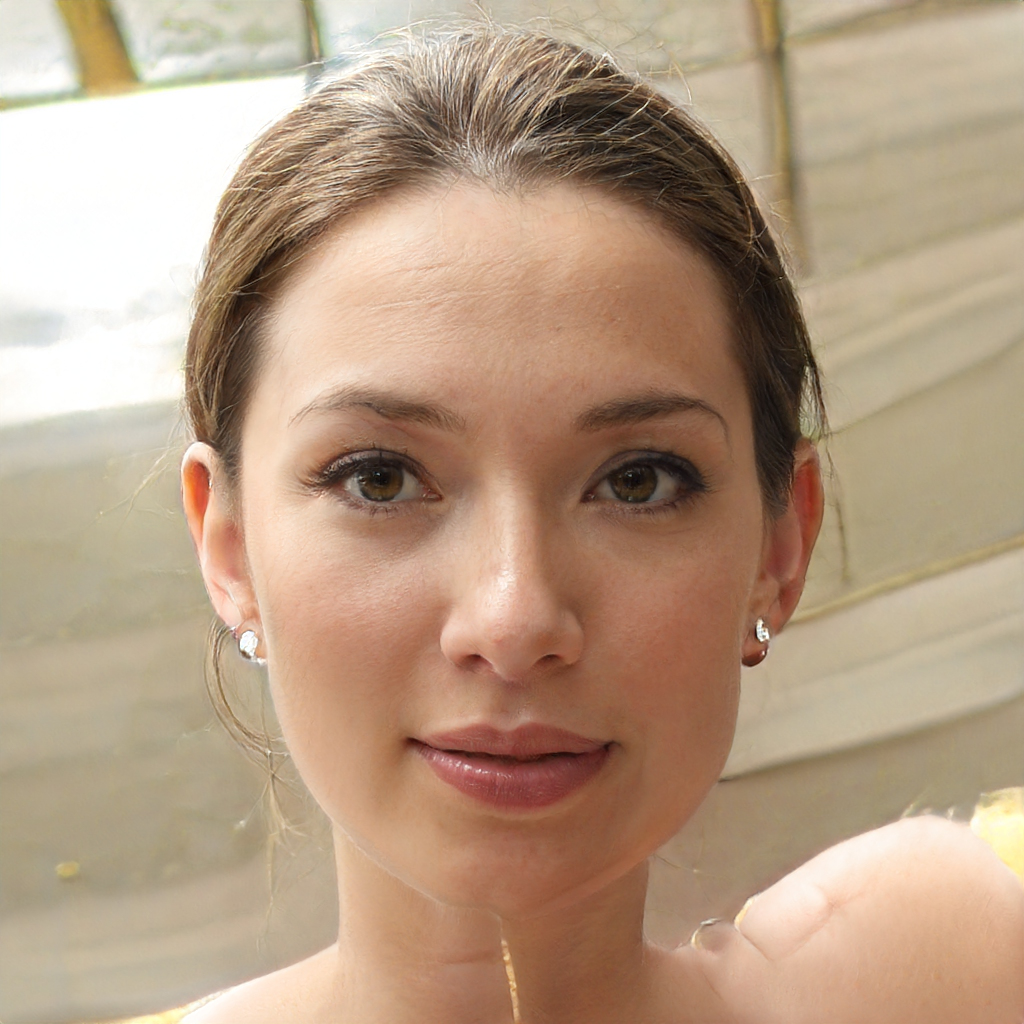
Gender: Female